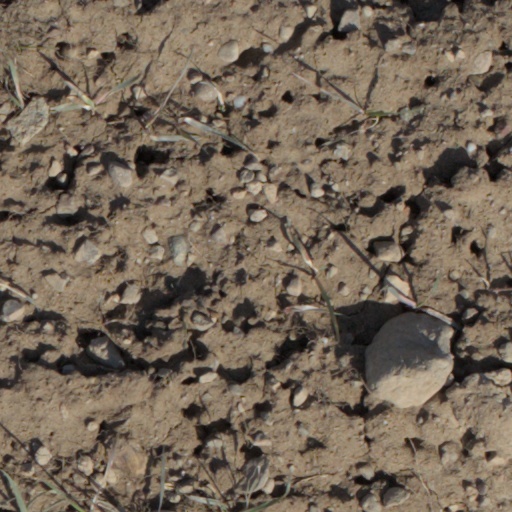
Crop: wheat